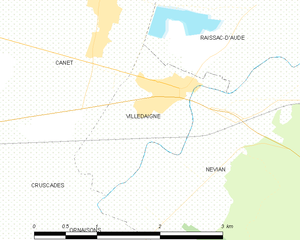
Carte des communes françaises: Villedaigne